De Legibus

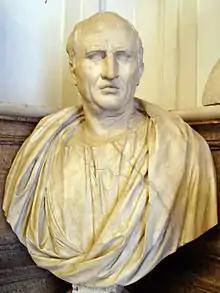
Bust of Cicero, early 1st century AD

On the Laws, also known by its Latin name ' (abbr. '), is a Socratic dialogue written by Marcus Tullius Cicero during the last years of the Roman Republic. It bears the same name as Plato's famous dialogue, "The Laws". Unlike his previous work "De re publica," in which Cicero felt compelled to set the action in the times of Scipio Africanus Minor, Cicero wrote this work as a fictionalized dialogue between himself, his brother Quintus, and their mutual friend Titus Pomponius Atticus. The dialogue begins with the trio taking a leisurely stroll through Cicero's familial estate at Arpinum and they begin to discuss how the laws should be. Cicero uses this as a platform for expounding on his theories of natural law of harmony among the classes.